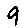
Label: 9